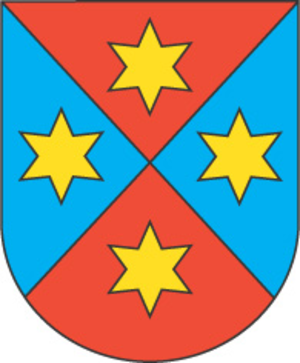
Hemmental est une localité et une ancienne commune suisse du canton de Schaffhouse.